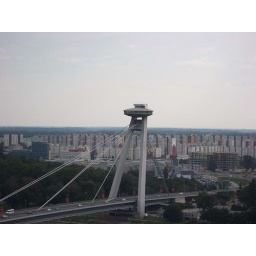
Soviet era bridge with scary UFO bar on top. Europes biggest housing estate in the background.